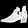
Label: Ankle boot